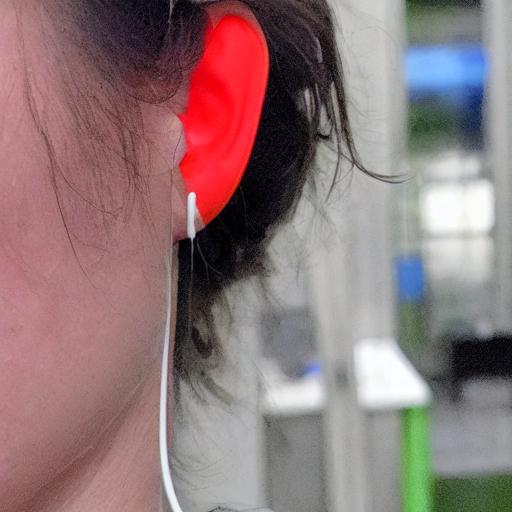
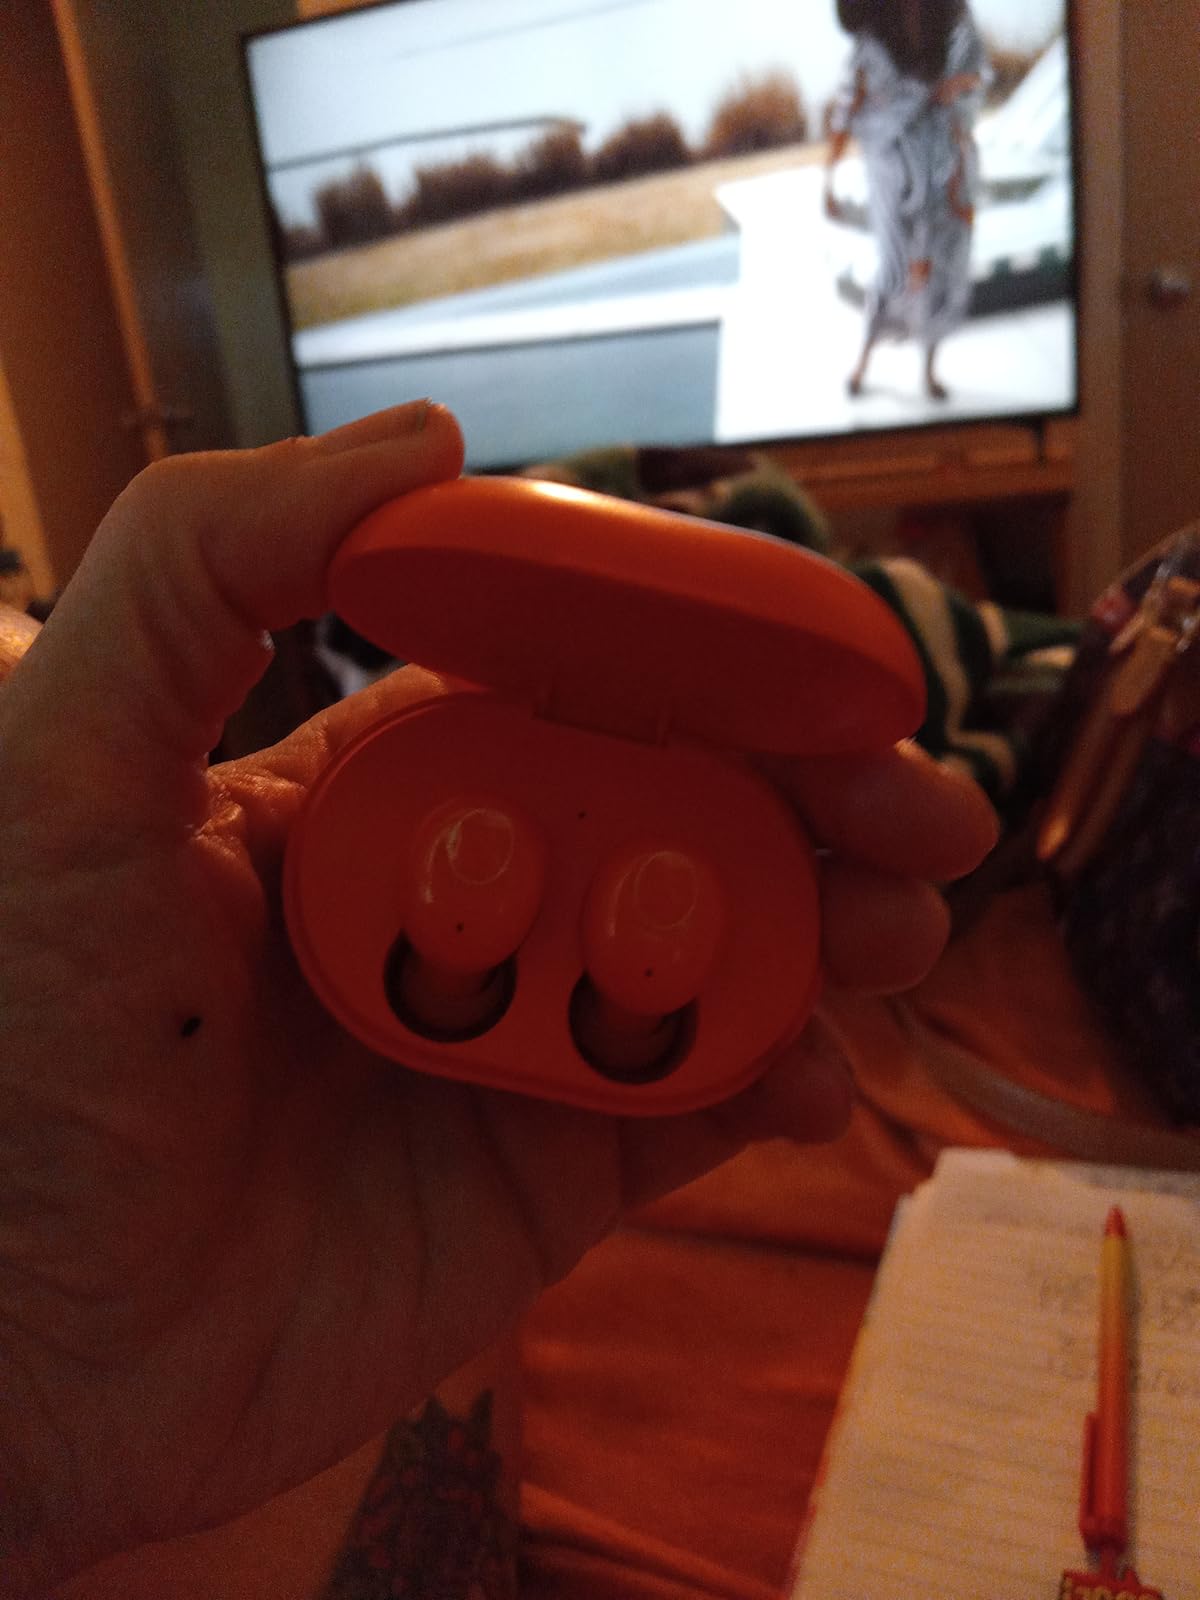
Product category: earbuds
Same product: no